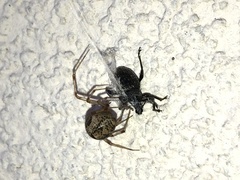
Species: Parasteatoda_tepidariorum